Business telephone system

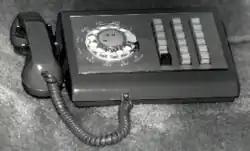
A typical rotary-dial key telephone: the Western Electric eighteen-button Call Director, manufactured from 1958 to the early 1980s

Before the development of large-scale integrated circuits, key systems typically consisted of electromechanical components, such as relays, as were larger telephone switching systems.